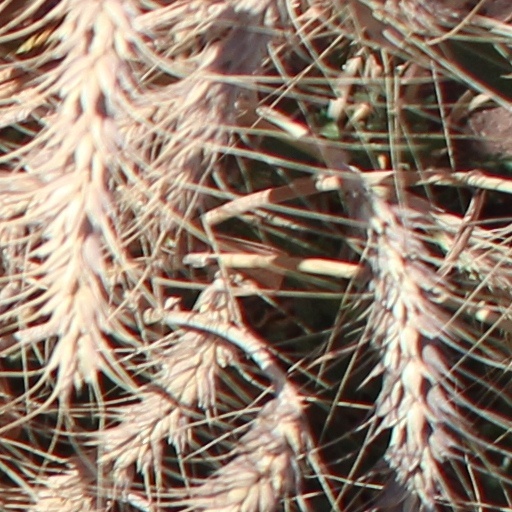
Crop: wheat